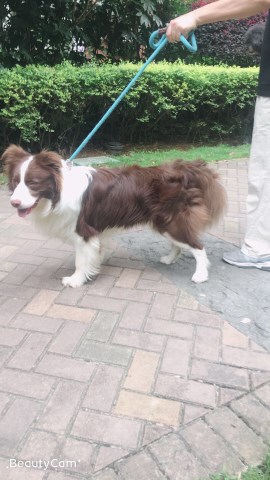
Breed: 2594-n000109-Border_collie